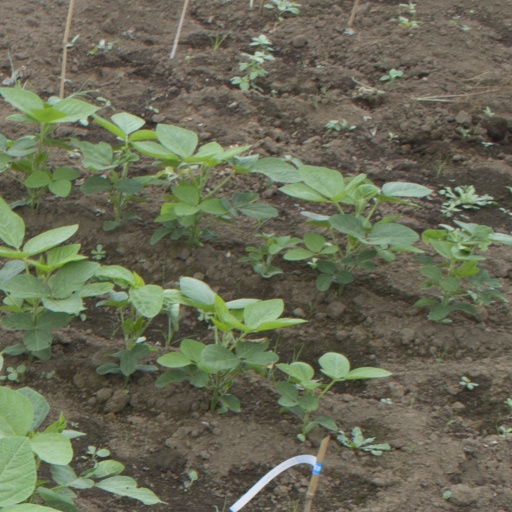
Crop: soybean